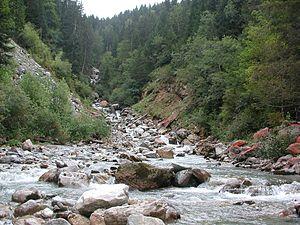
Le Bon-Nant est le torrent, affluent de rive gauche de l'Arve, qui coule dans le Val Montjoie aux Contamines et conflue à Saint-Gervais en Haute-Savoie. Parfois orthographié Bonnant, la première partie de son cours sous le col du Bonhomme est appelée Nant-Borrant.